National Capitol of Cuba

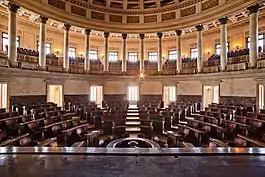
"El Senado"

The cupola, which is stone-clad around a steel frame that was constructed in the United States, is set planimetrically forward on the building to allow for the apse that contains "La Republica", the "Statue of the Republic". At almost high, the dome was the highest point in the city of Havana until 1956 when the FOCSA Building was built reaching a height of 121 meters (397 ft). The Capitolio had the third-highest dome in the world at the time of its construction. According to Eugenio Rayneri Piedra, the inspiration for the cupola came from the Panthéon in Paris by way of Bramante's Tempietto in San Pietro in Montorio.